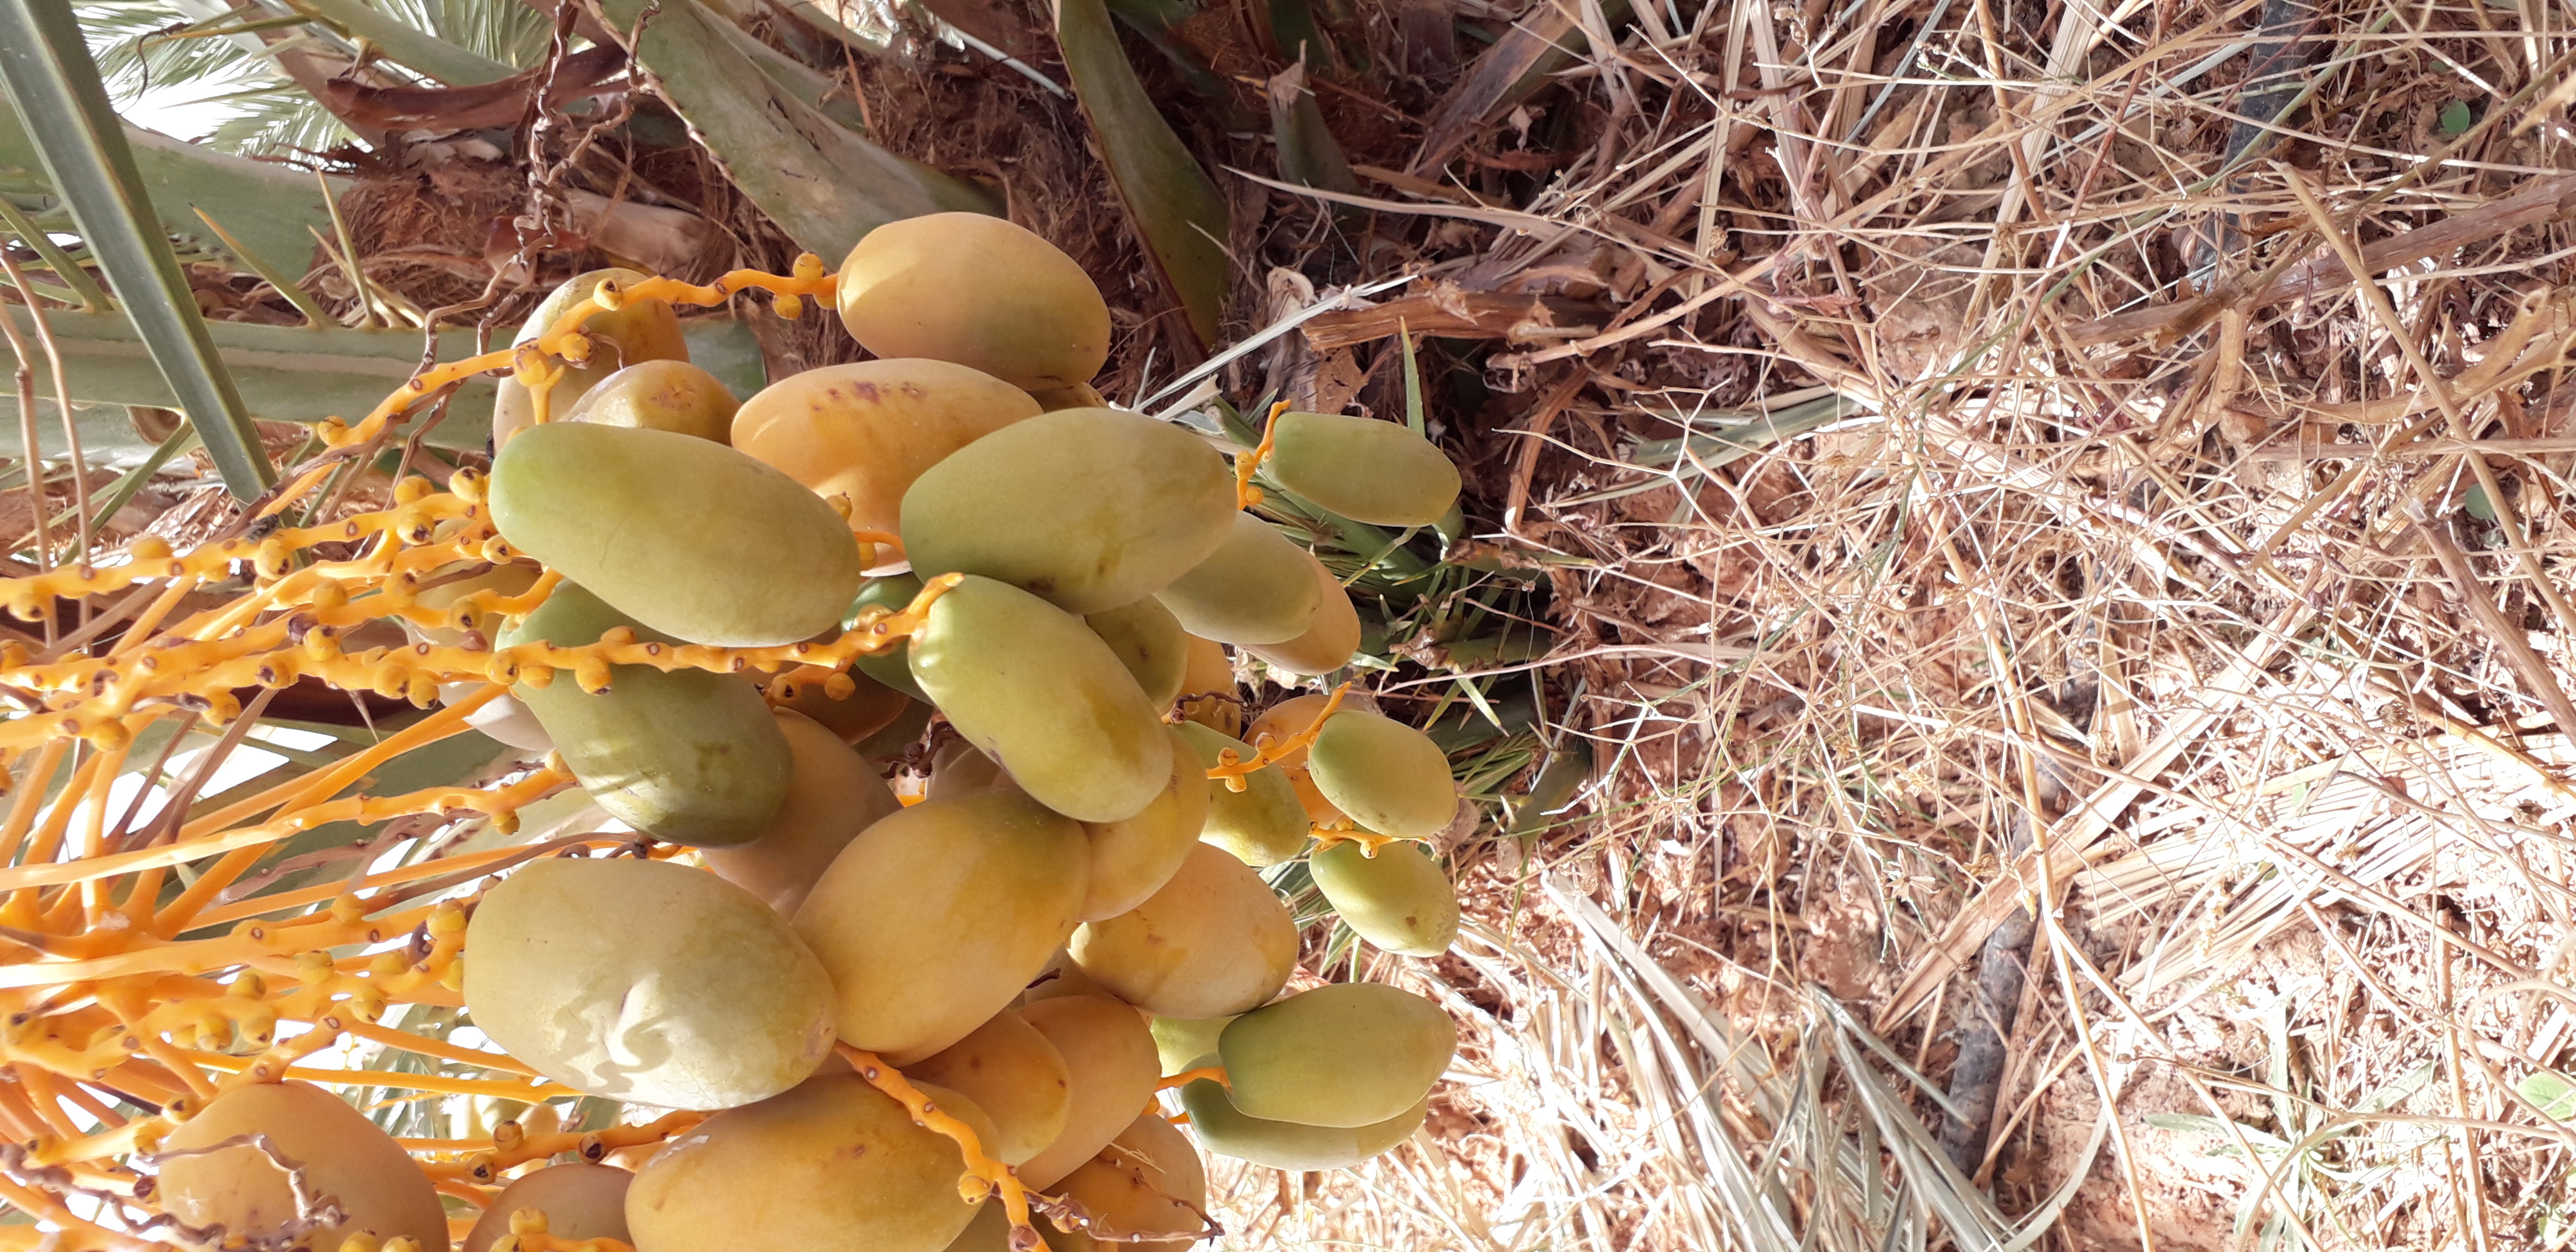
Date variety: Boumajhoul